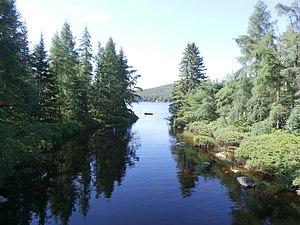
Rivière Ashberham à sa sortie du Petit lac Saint-François, qui est à l'arrière-plan.
Le Petit lac Saint-François est un lac situé près de la municipalité de Saint-Joseph-de-Coleraine dans la région administrative de Chaudière-Appalaches. Il reçoit les eaux de la rivière Ashberham qui prend sa source dans le lac Caribou. La décharge du lac rejoint le Grand lac Saint-François, source de la rivière Saint-François qui rejoint le Fleuve Saint-Laurent.